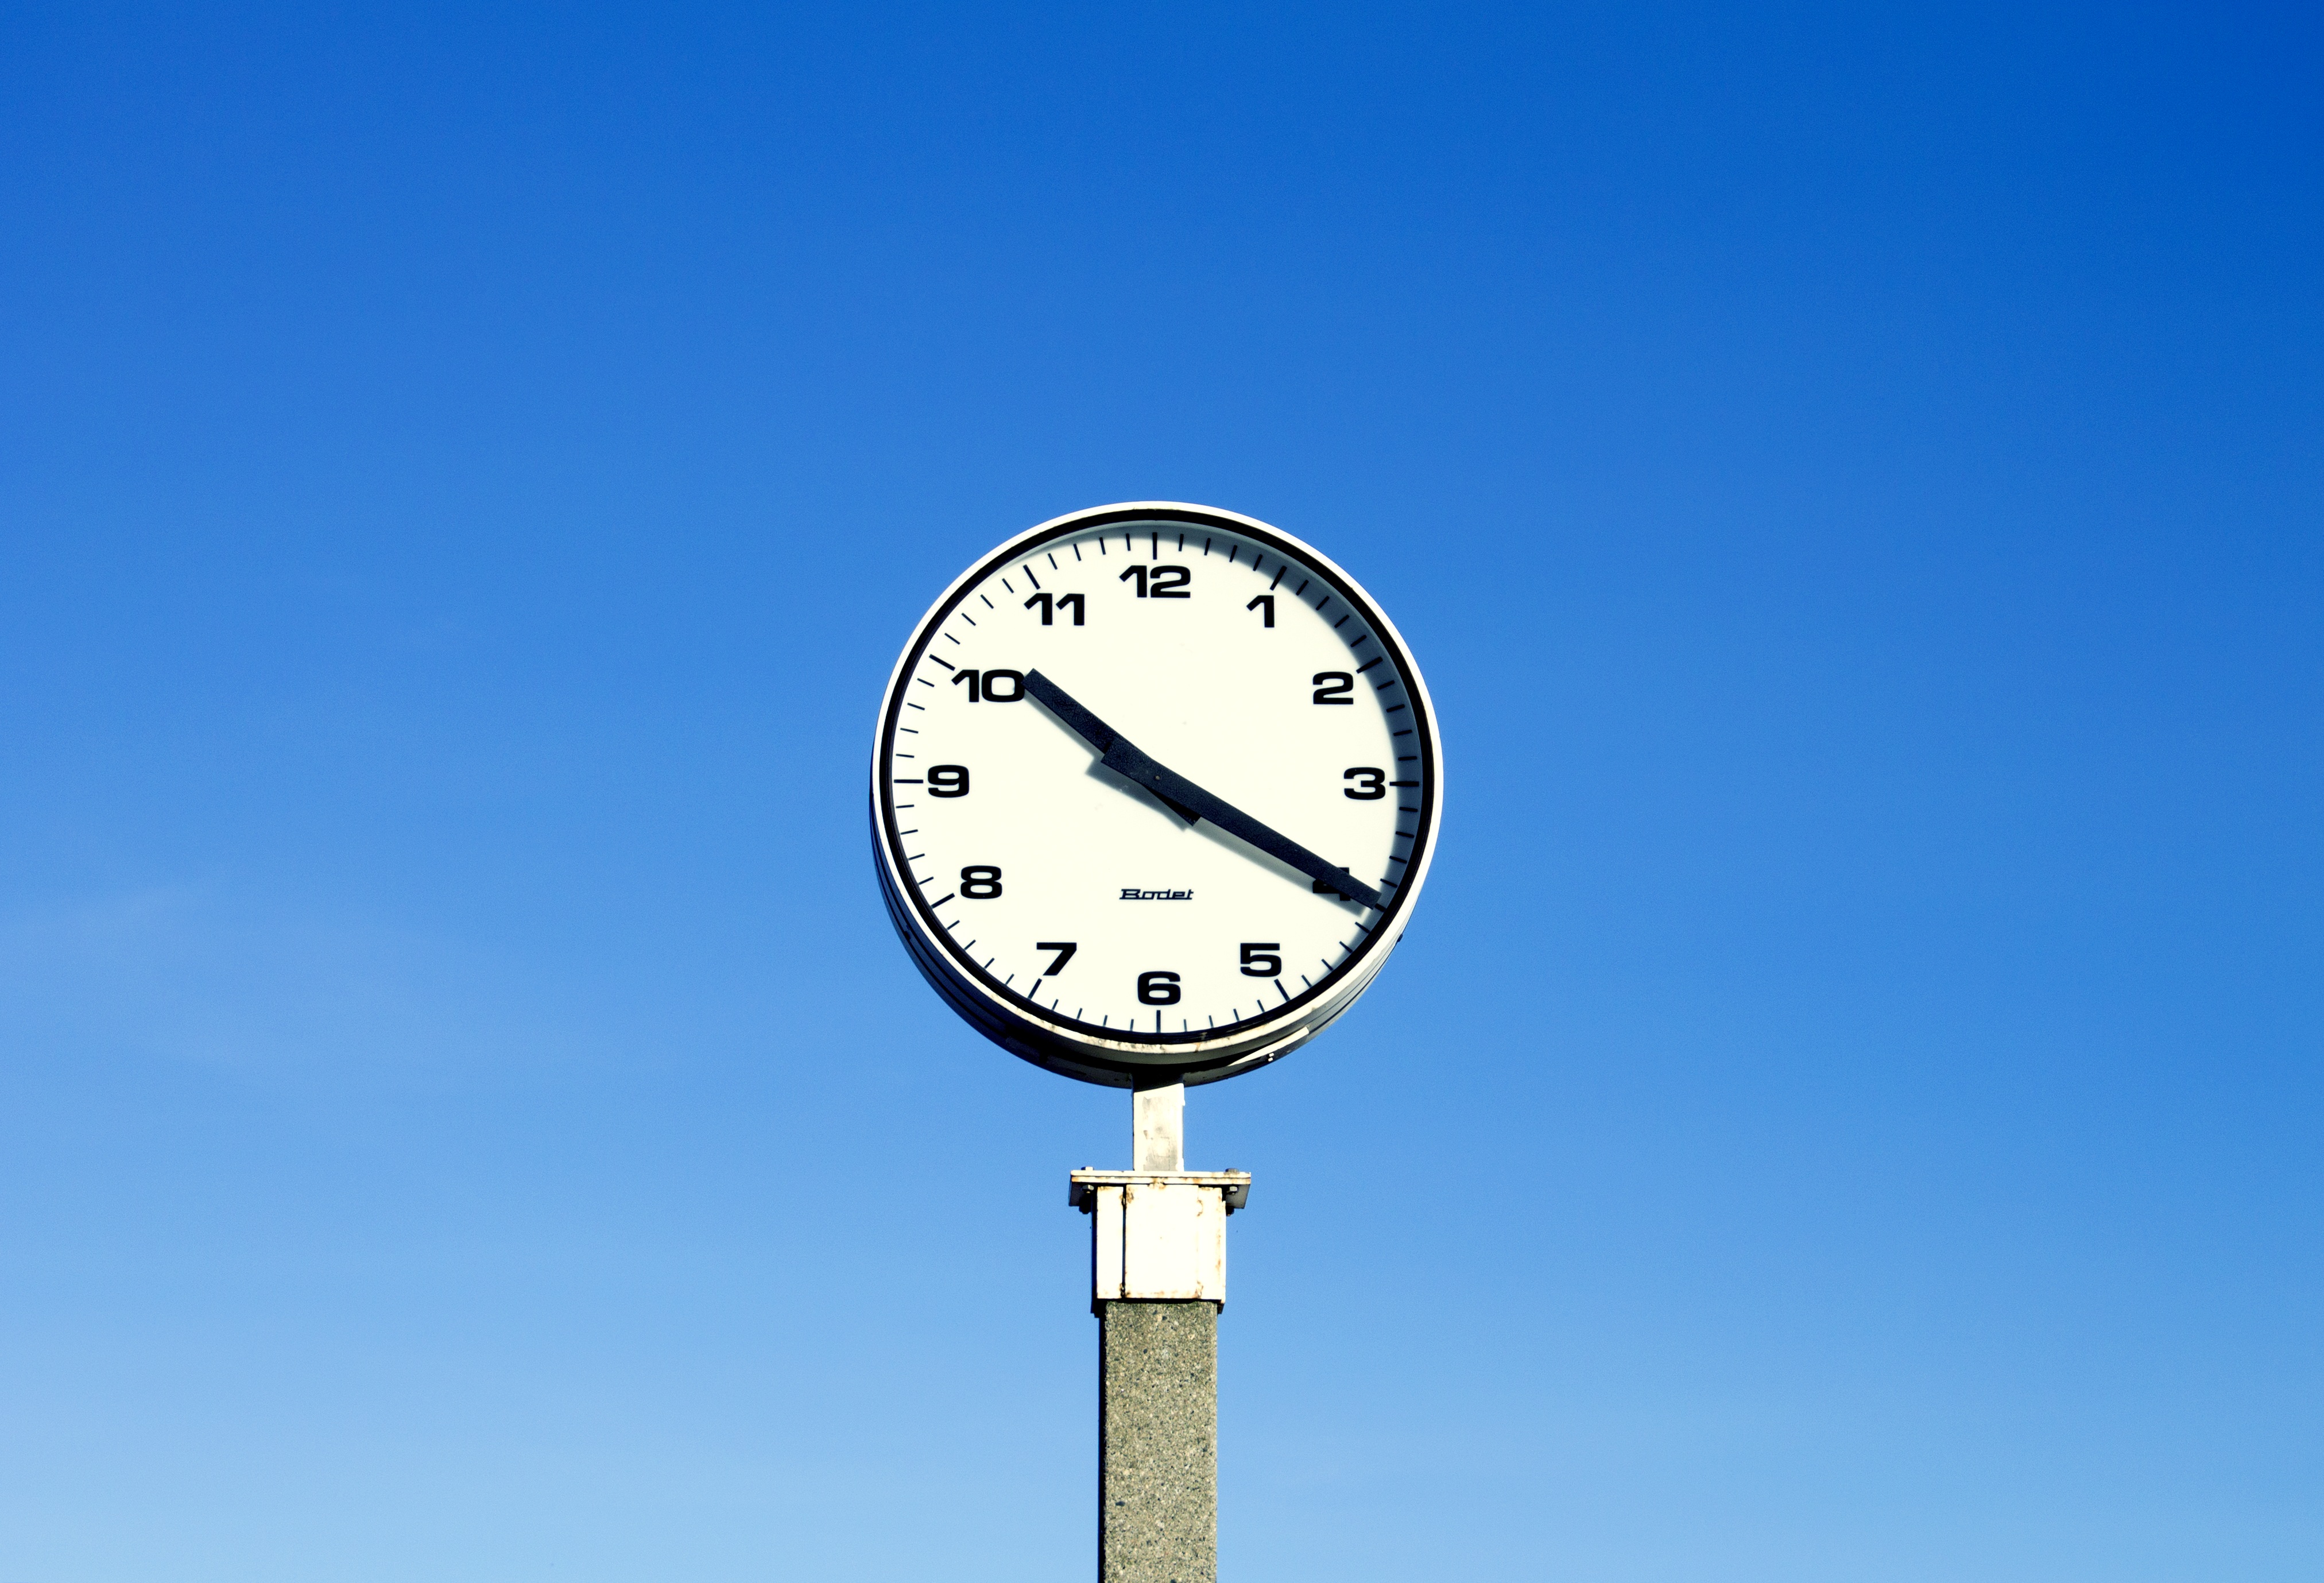
blue, street light, lighting, light fixture, signage, decor, clock